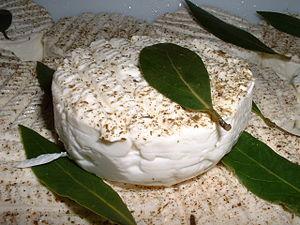
Photo du fromage de Brebis frais de Camargue
La cuisine provençale est une cuisine traditionnelle qui allie une grande diversité de produits de Provence méditerranéenne. Elle est historiquement avant tout tributaire, dès le Moyen Âge, de la prise du pouvoir des comtes de Provence dans le royaume de Naples, après la bataille de Bénévent en 1266, puis de l'installation des papes à Avignon. Elle n'en a pas moins évolué au cours des siècles suivants, en particulier avec l'arrivée des produits comestibles du Nouveau Monde.
La cuisine de la Provence méditerranéenne est avant tout une cuisine liée aux produits de la pêche, de l'élevage et du terroir.
La tomme d'Arles est un fromage français, une spécialité de Camargue. Elle est fabriquée depuis 1923.